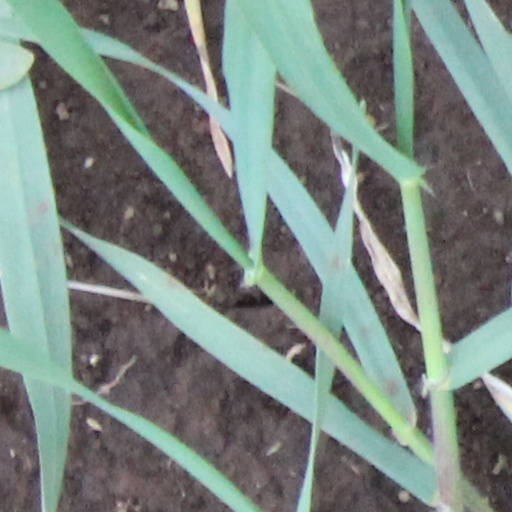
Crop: wheat